Duddon Old Hall

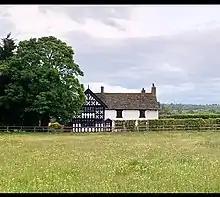
Duddon Old Hall

Duddon Old Hall is a country house in the village of Duddon, Cheshire, England. It dates from the later part of the 16th century, the house was in the ownership of the Done family at this time. Alterations and additions were made in the early 19th century, and later in the century the timber framing was restored in 1903–4 and these works may be associated to local architect John Douglas of Chester. The timber framing was most recently extensively repaired between September 2021 and April 2022. It is constructed partly in timber-framing, and partly in brick, on a stone plinth. It is roofed partly in stone-slate, and partly in Welsh slate. The plan consists of a hall with a cross wing. The house is in two storeys, and its south front has four bays. The bay at the left end is timber-framed; it projects and has a gable with a bargeboard. The architectural historian Nikolaus Pevsner comments that the black-and-white decoration of this bay is "very rich". It consists of studding in the ground floor, lozenges and shaped balusters in the upper floor, and lozenges and serpentine struts in the gable. In the adjacent bay is a wooden doorcase with a triangular pediment. All the windows are casements. Internally, the main chamber is in the cross wing, which is open to the roof. The house is recorded in the National Heritage List for England as a designated Grade II listed building. To the northeast of the house is a 16th-century barn, constructed in timber-framing with brick infill, which is also listed at Grade II.